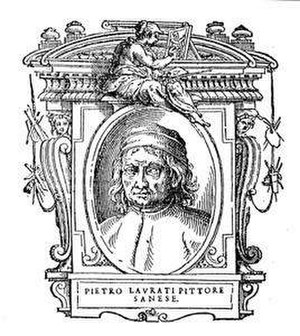
Pietro Lorenzetti
Pietro Lorenzetti eller Petruccio di Lorenzo var en italiensk maler og bror til Ambrogio Lorenzetti.